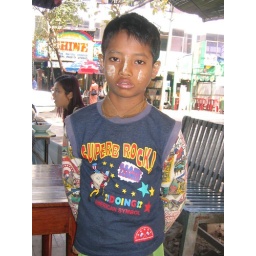
One of the staff at the teashop near Zaw's house off sanchaung in Yangon. His shirt is amazing.